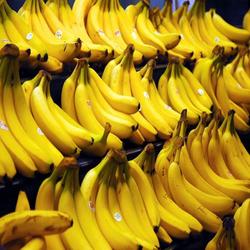
Label: Banana